Jean Vaughan Gilbert

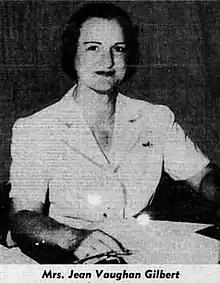

Jean Vaughan Gilbert (November 11, 1904 – December 2, 1975) was an American attorney, and the first woman to be appointed Honolulu City-County Attorney. She set a record at the University of Southern California Law for the highest academic scores at that date. At the time she became an attorney in Hawaii, women were not allowed to serve on a jury, and women lawyers could not use the abbreviation "Esq." after their names.